East Riding of Yorkshire

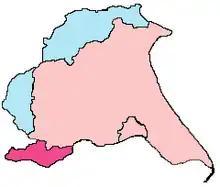
East Riding of Yorkshire boundaries – historic riding (light pink and blue), ceremonial county (light pink and darker pink)

The Holderness coastline suffers the highest rate of coastal erosion in Europe: 2 metres a year on average or 2 million tonnes of material a year. Some of this is transported by longshore drift with about 3% of material being deposited at Spurn Head spit, to the south. The coastline has retreated noticeably in the last 2,000 years, with many former settlements now flooded, particularly Ravenser Odd and Ravenspurn, which was a major port until its destruction in the 14th century. Erosion is an ongoing concern in the area. The East Riding of Yorkshire Council has been carrying out cliff erosion defences between Sewerby and Kilnsea since 1951. The Holderness area drains mostly into the Humber and the eponymous River Hull drains the area north of Hull.